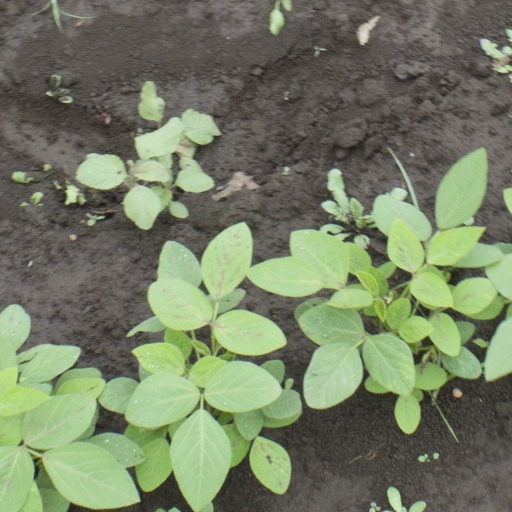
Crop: soybean